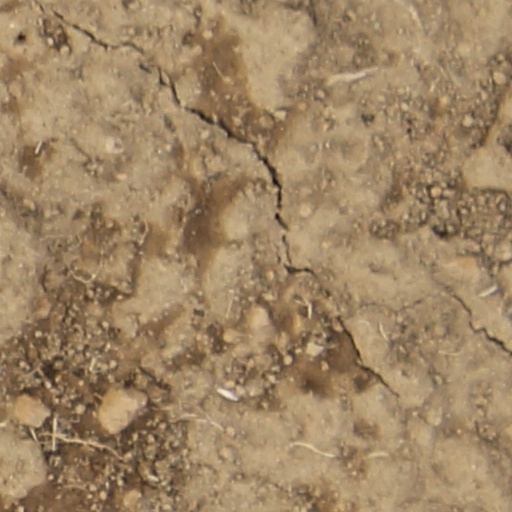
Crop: wheat